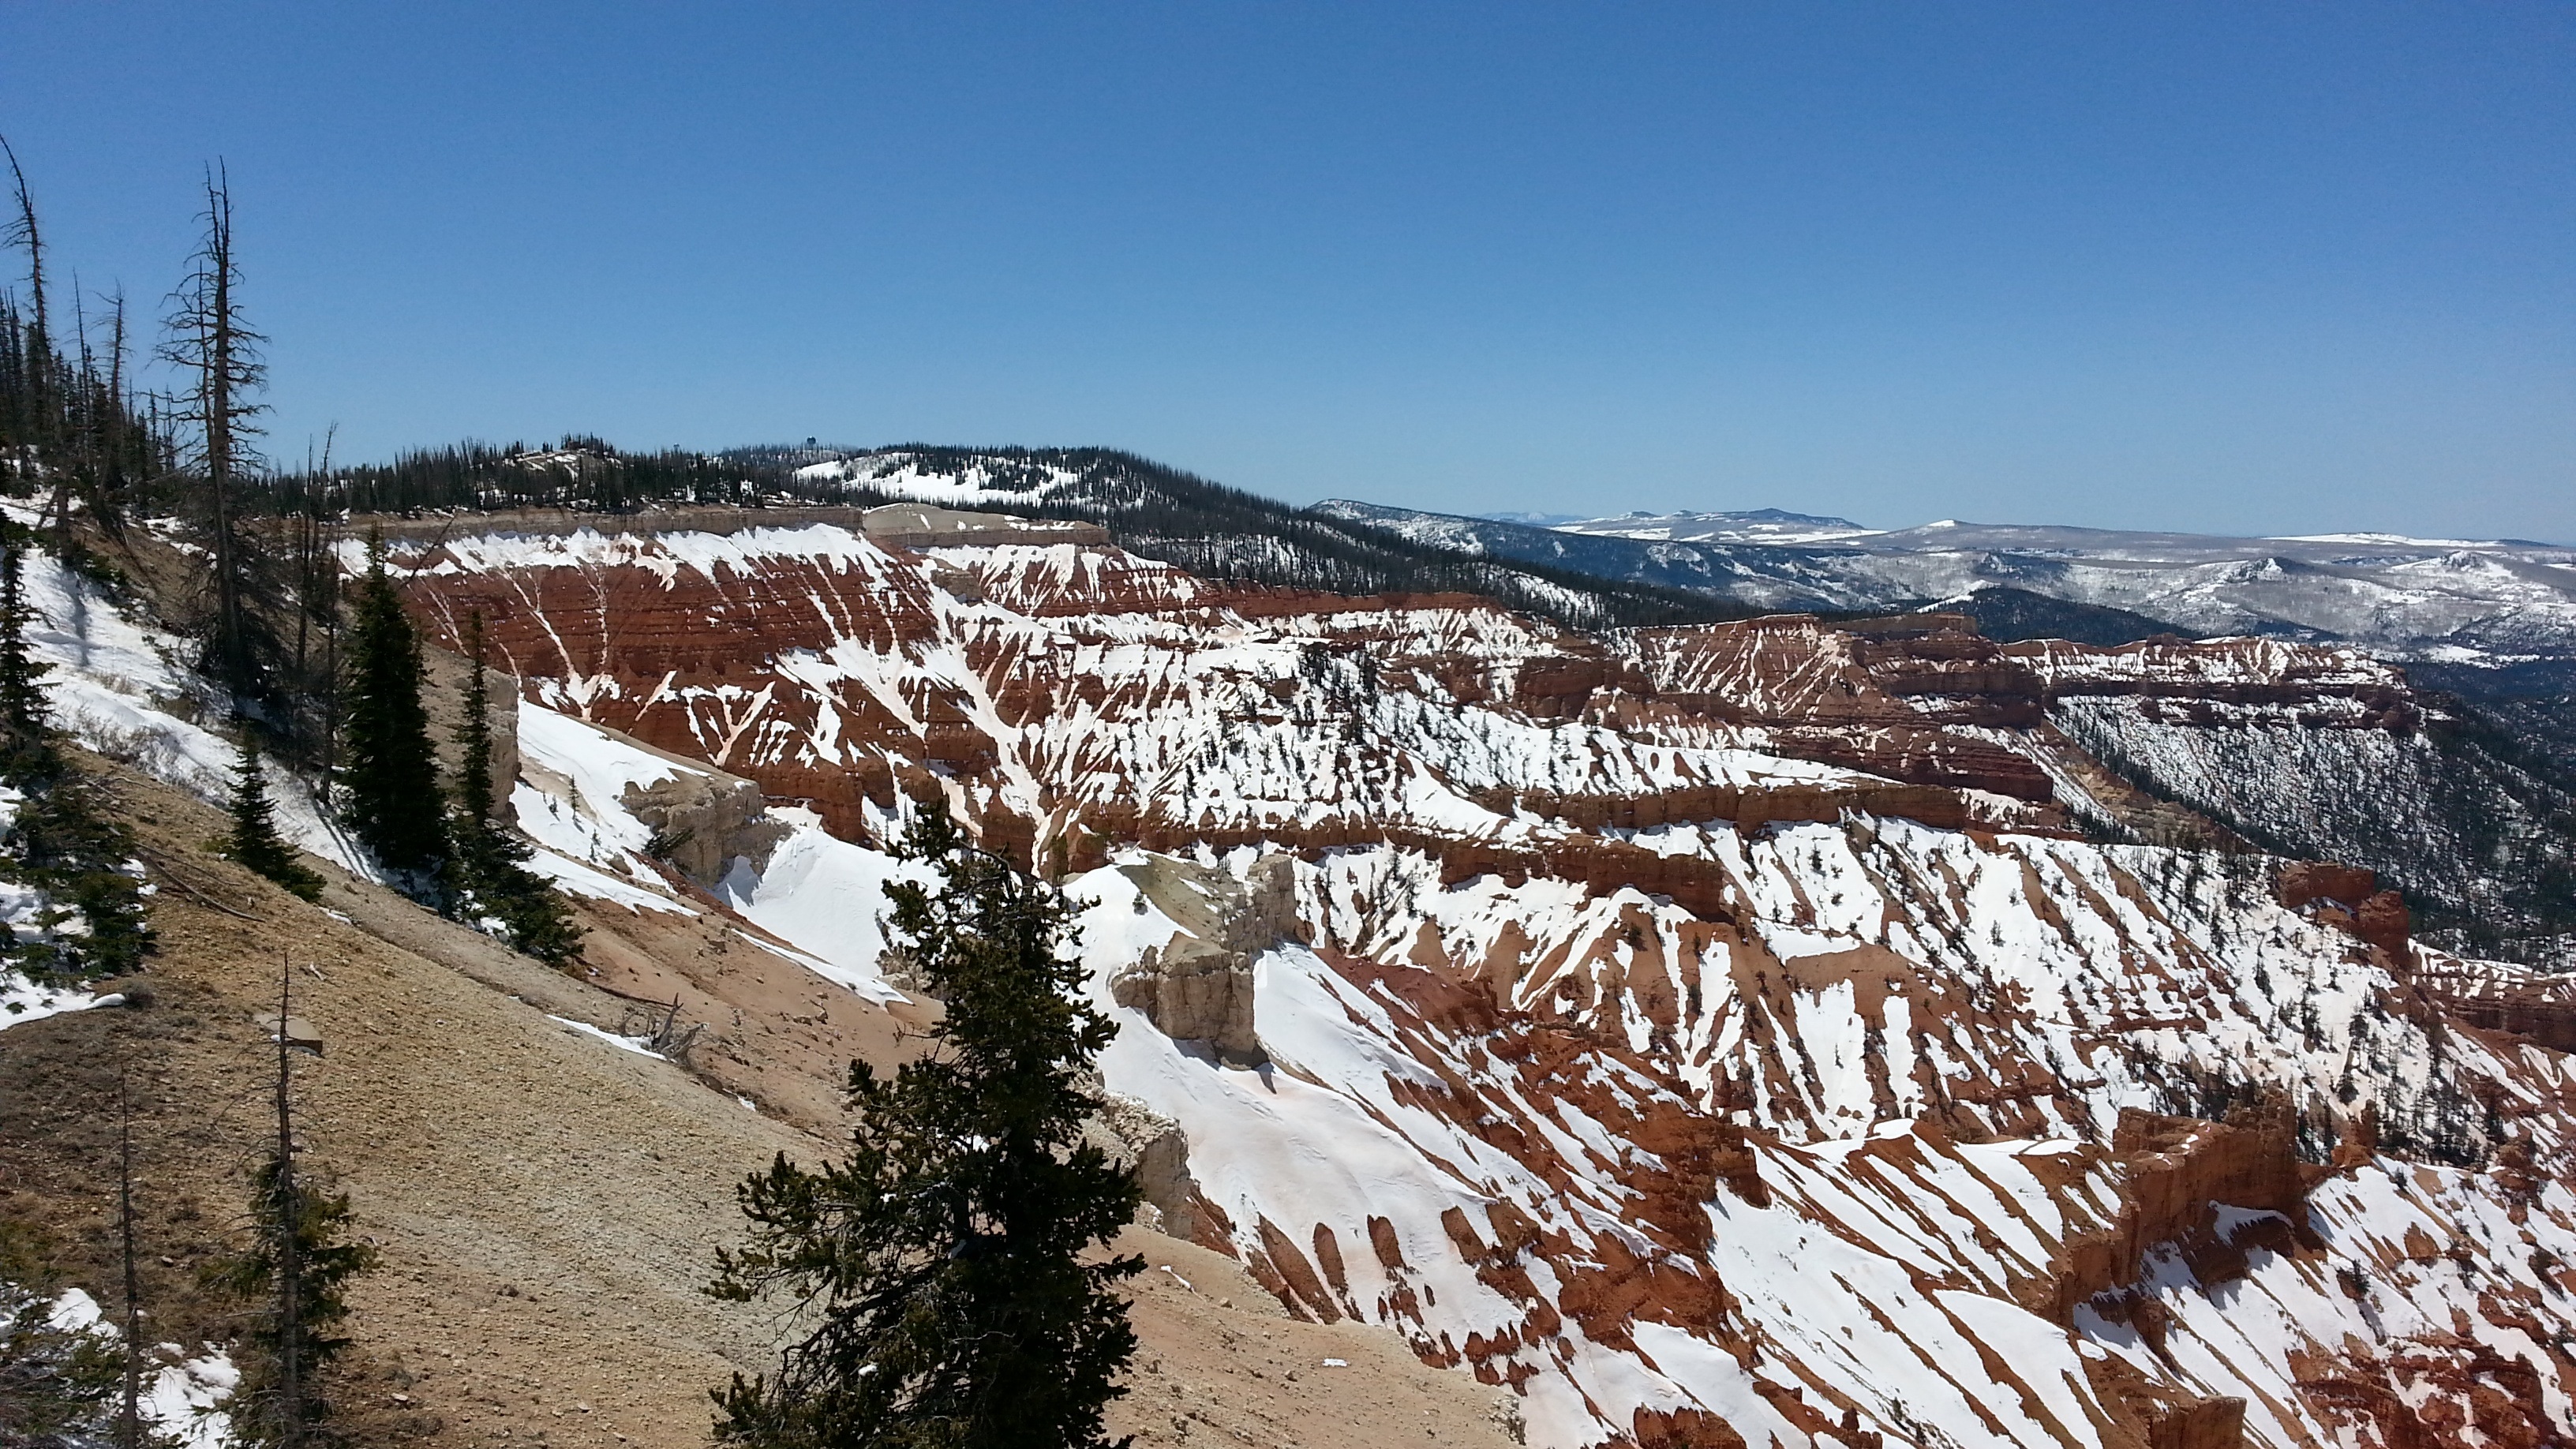
nature, wilderness, mountain, snow, winter, trail, sandstone, mountain range, scenic, park, weather, terrain, season, ridge, summit, national, alps, utah, plateau, bryce canyon, landform, mountain pass, geographical feature, mountainous landforms, geological phenomenon